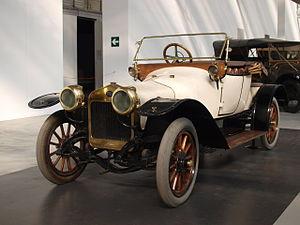
La Delage Type AB est une automobile du constructeur automobile français Delage, construite à 22 exemplaires entre 1910 et 1915.